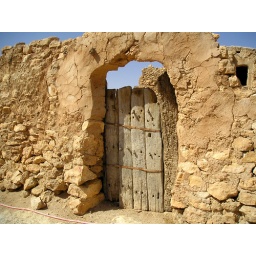
Nalut, 20061018. Old palm trunk wooden door in the granary area.